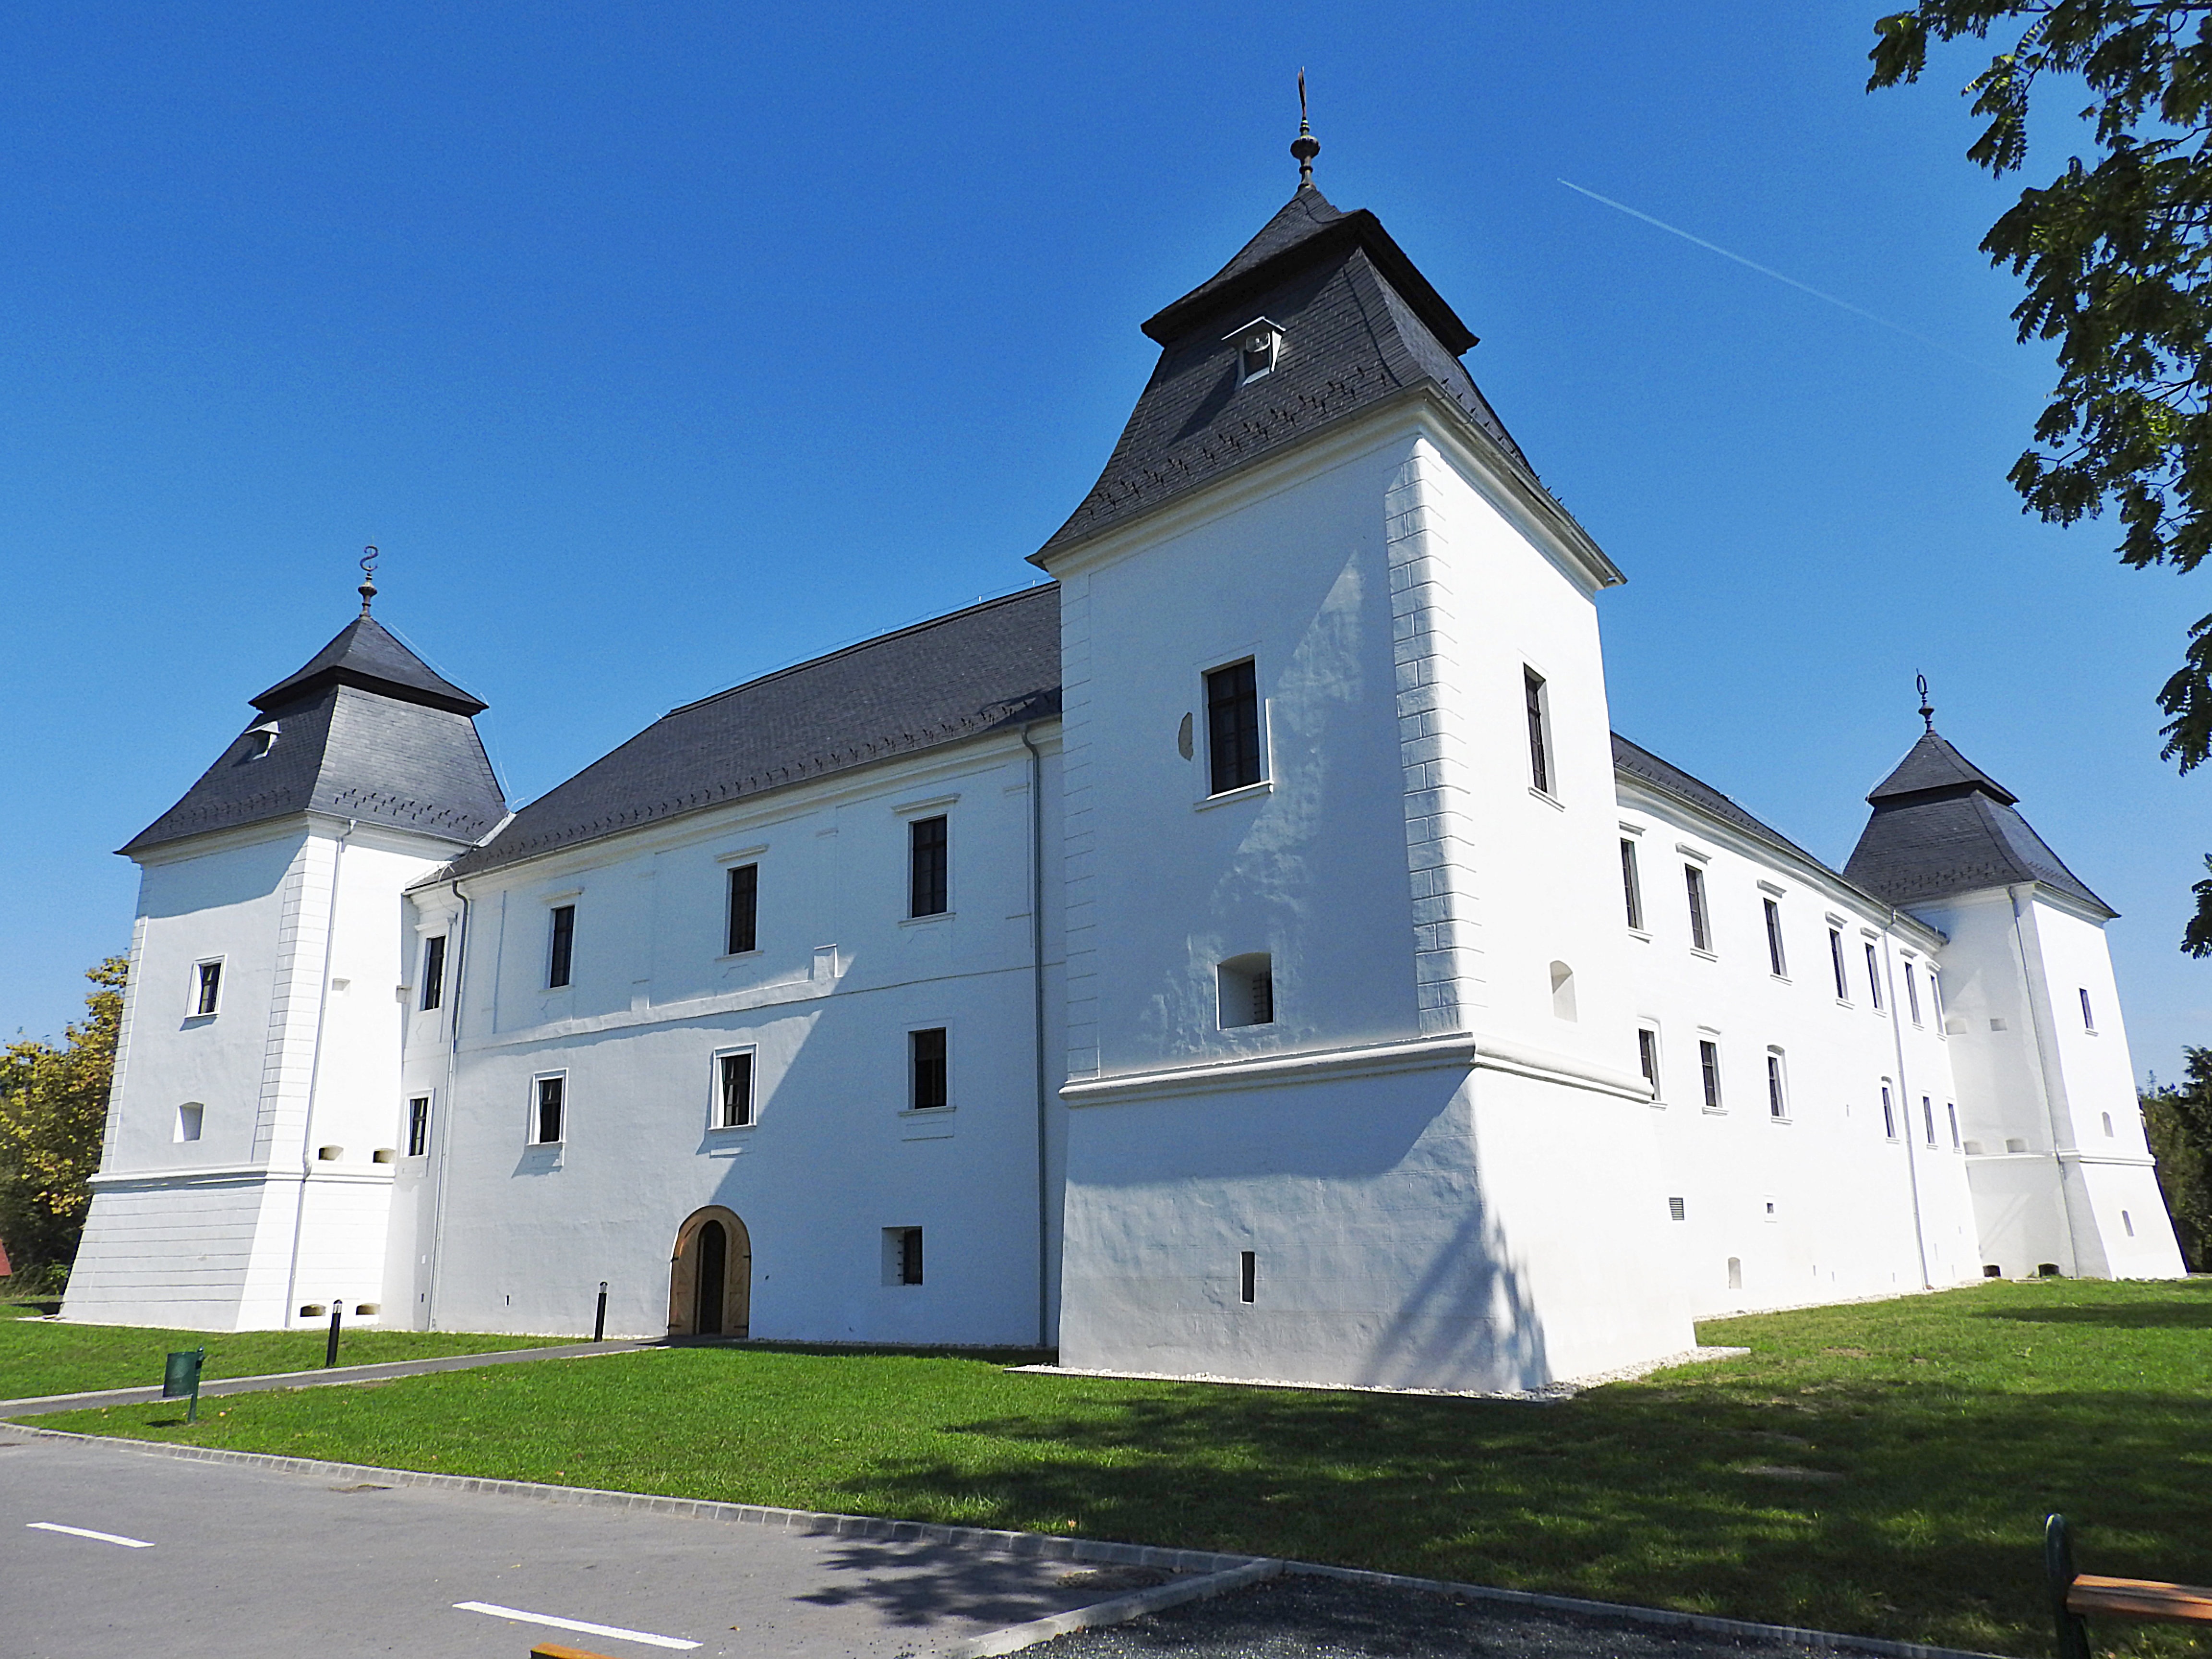
town, building, chateau, tower, castle, church, chapel, place of worship, monastery, hungary, history, estate, historic site, egerv r, spanish missions in california, water castle